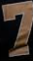
Number: 7